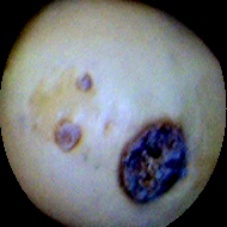
Label: Broken